Ramlila

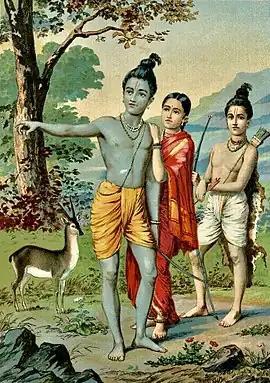
Ramlila revolves around the epic of Rama, depicted here with his wife Sita and brother Lakshmana.

The Ramlila is the story of the Hindu god Rama. The epic recites his childhood along with those of others who are major characters in it, such as Sita, Lakshmana, Ravana and others. It includes chapters on the marriage of Sita and Rama, the exile of Rama because Dharma requires him to give up his throne, Sita and Lakshmana joining him in the exile, their journeys through India and they meeting revered Rishis of Hinduism, the abduction of Sita by demon Ravana, the sorrow of Rama and Lakshmana, their hopelessness, how they creatively build an army from other living beings in the forest such as monkeys, their journey to Lanka to confront Ravana, the battle between the good and evil, the destruction of Ravana, the return of Rama to Ayodhya and as king, and the life thereafter.